Normal Young Man

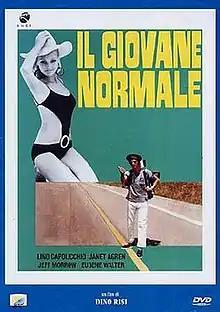

Normal Young Man is a 1969 Italian comedy film directed by Dino Risi.